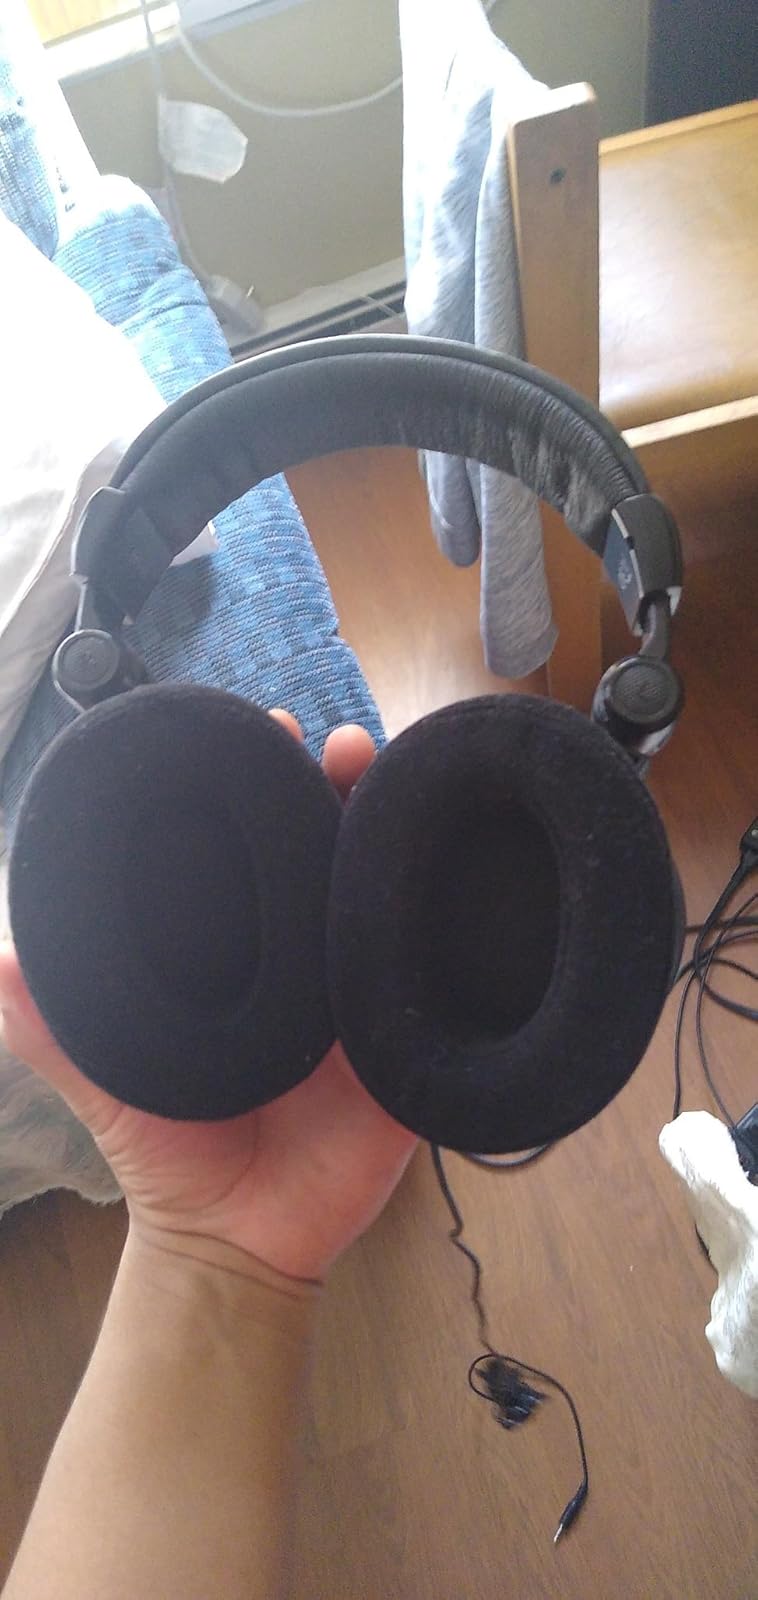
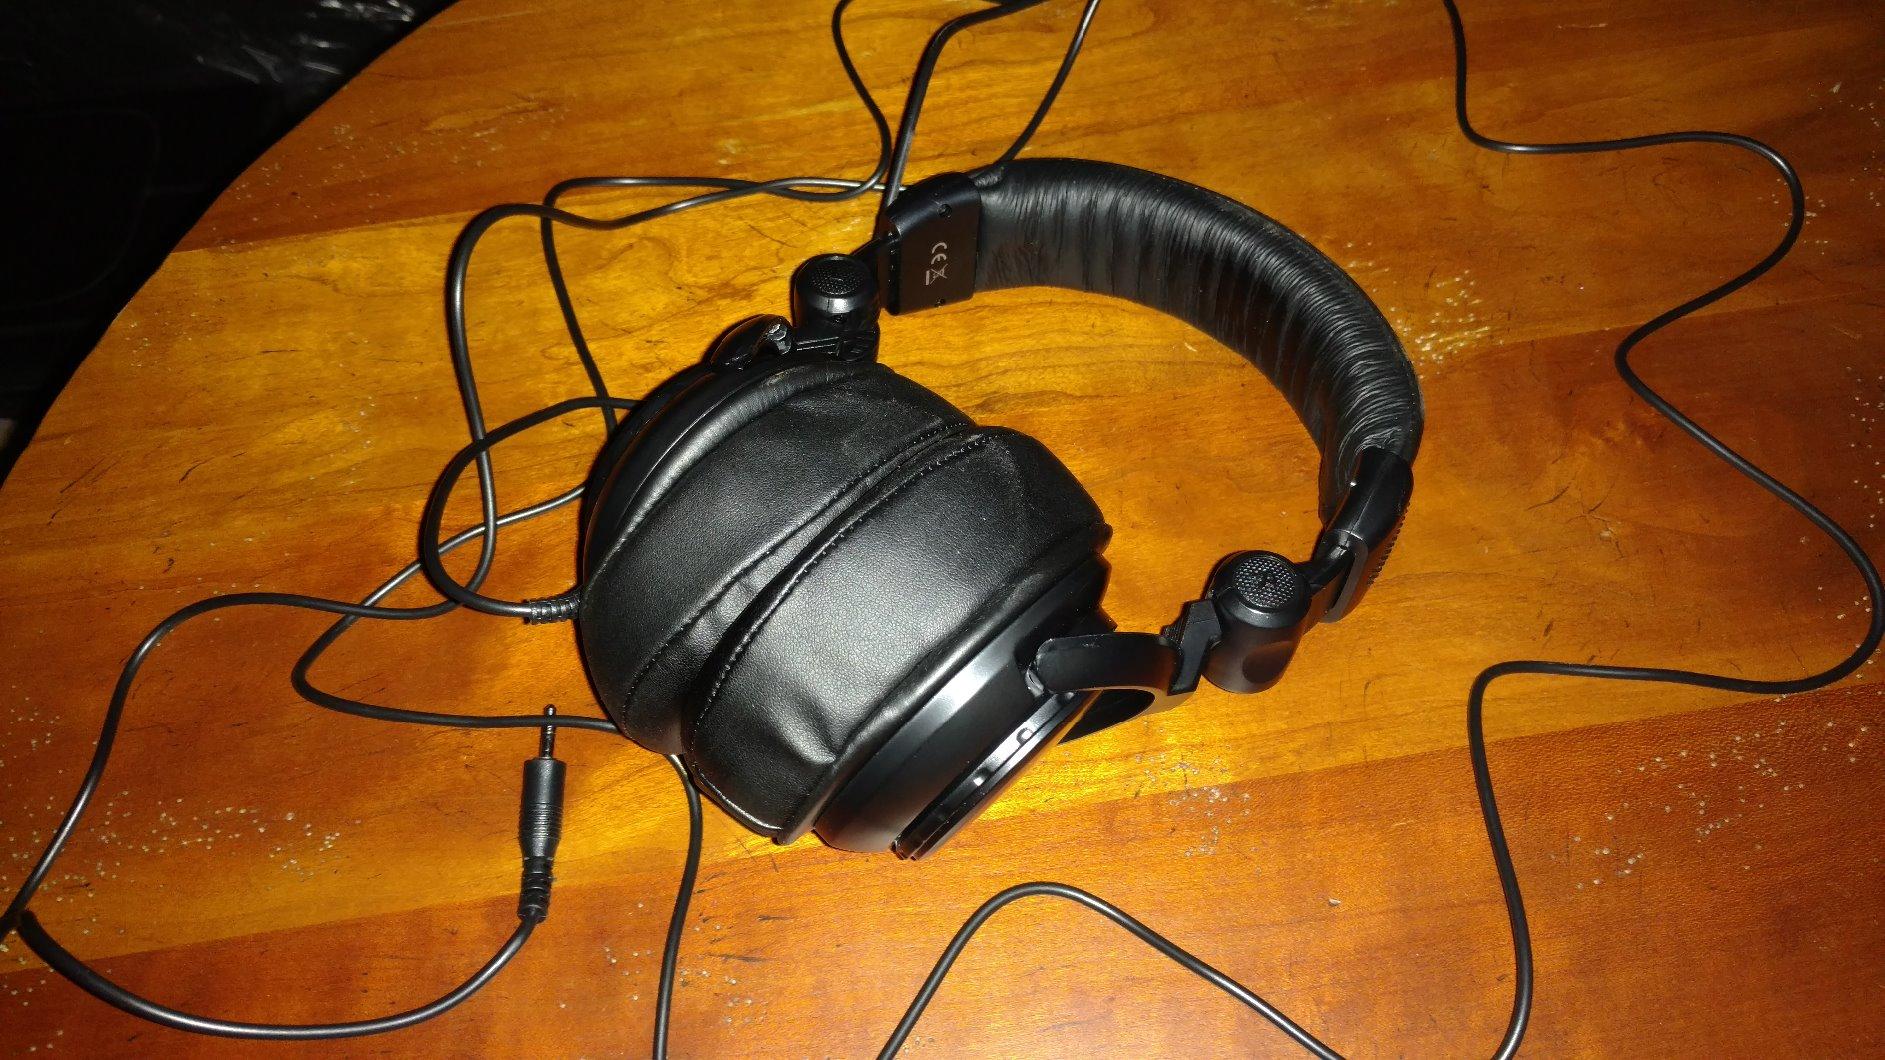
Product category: headphones
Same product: yes